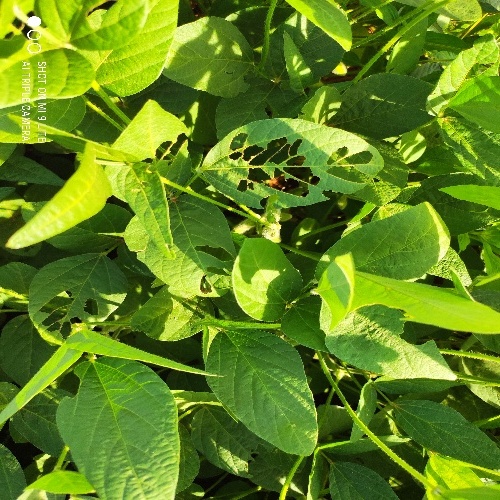
Label: Caterpillar